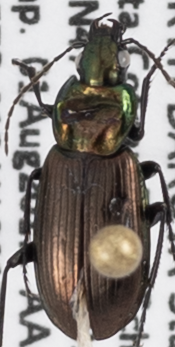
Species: Agonum cupreum
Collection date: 2017-08-01
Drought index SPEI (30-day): -1.258
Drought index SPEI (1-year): -0.432
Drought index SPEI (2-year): -0.46